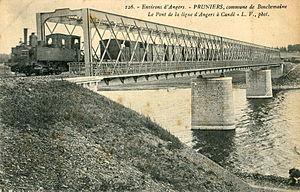
Carte postale ancienne éditée par L.V., phot., n°126
Le Petit Anjou était un réseau de chemin de fer secondaire à voie métrique, situé dans les départements de la Loire-Atlantique et du Maine-et-Loire, mis en service de 1893 à 1910 et fermé en 1948. Il a d'abord été exploité par la Compagnie des Chemins de fer de l'Anjou puis, à partir de 1928, par la Société générale des chemins de fer économiques.
Bouchemaine est une commune française située dans le département de Maine-et-Loire, en région Pays de la Loire.
Le Pont de Pruniers également appelé le pont du Petit Anjou est un ouvrage d'art initialement ferroviaire, qui enjambe la rivière de la Maine à Bouchemaine, en aval de la ville d'Angers en Maine-et-Loire en France.